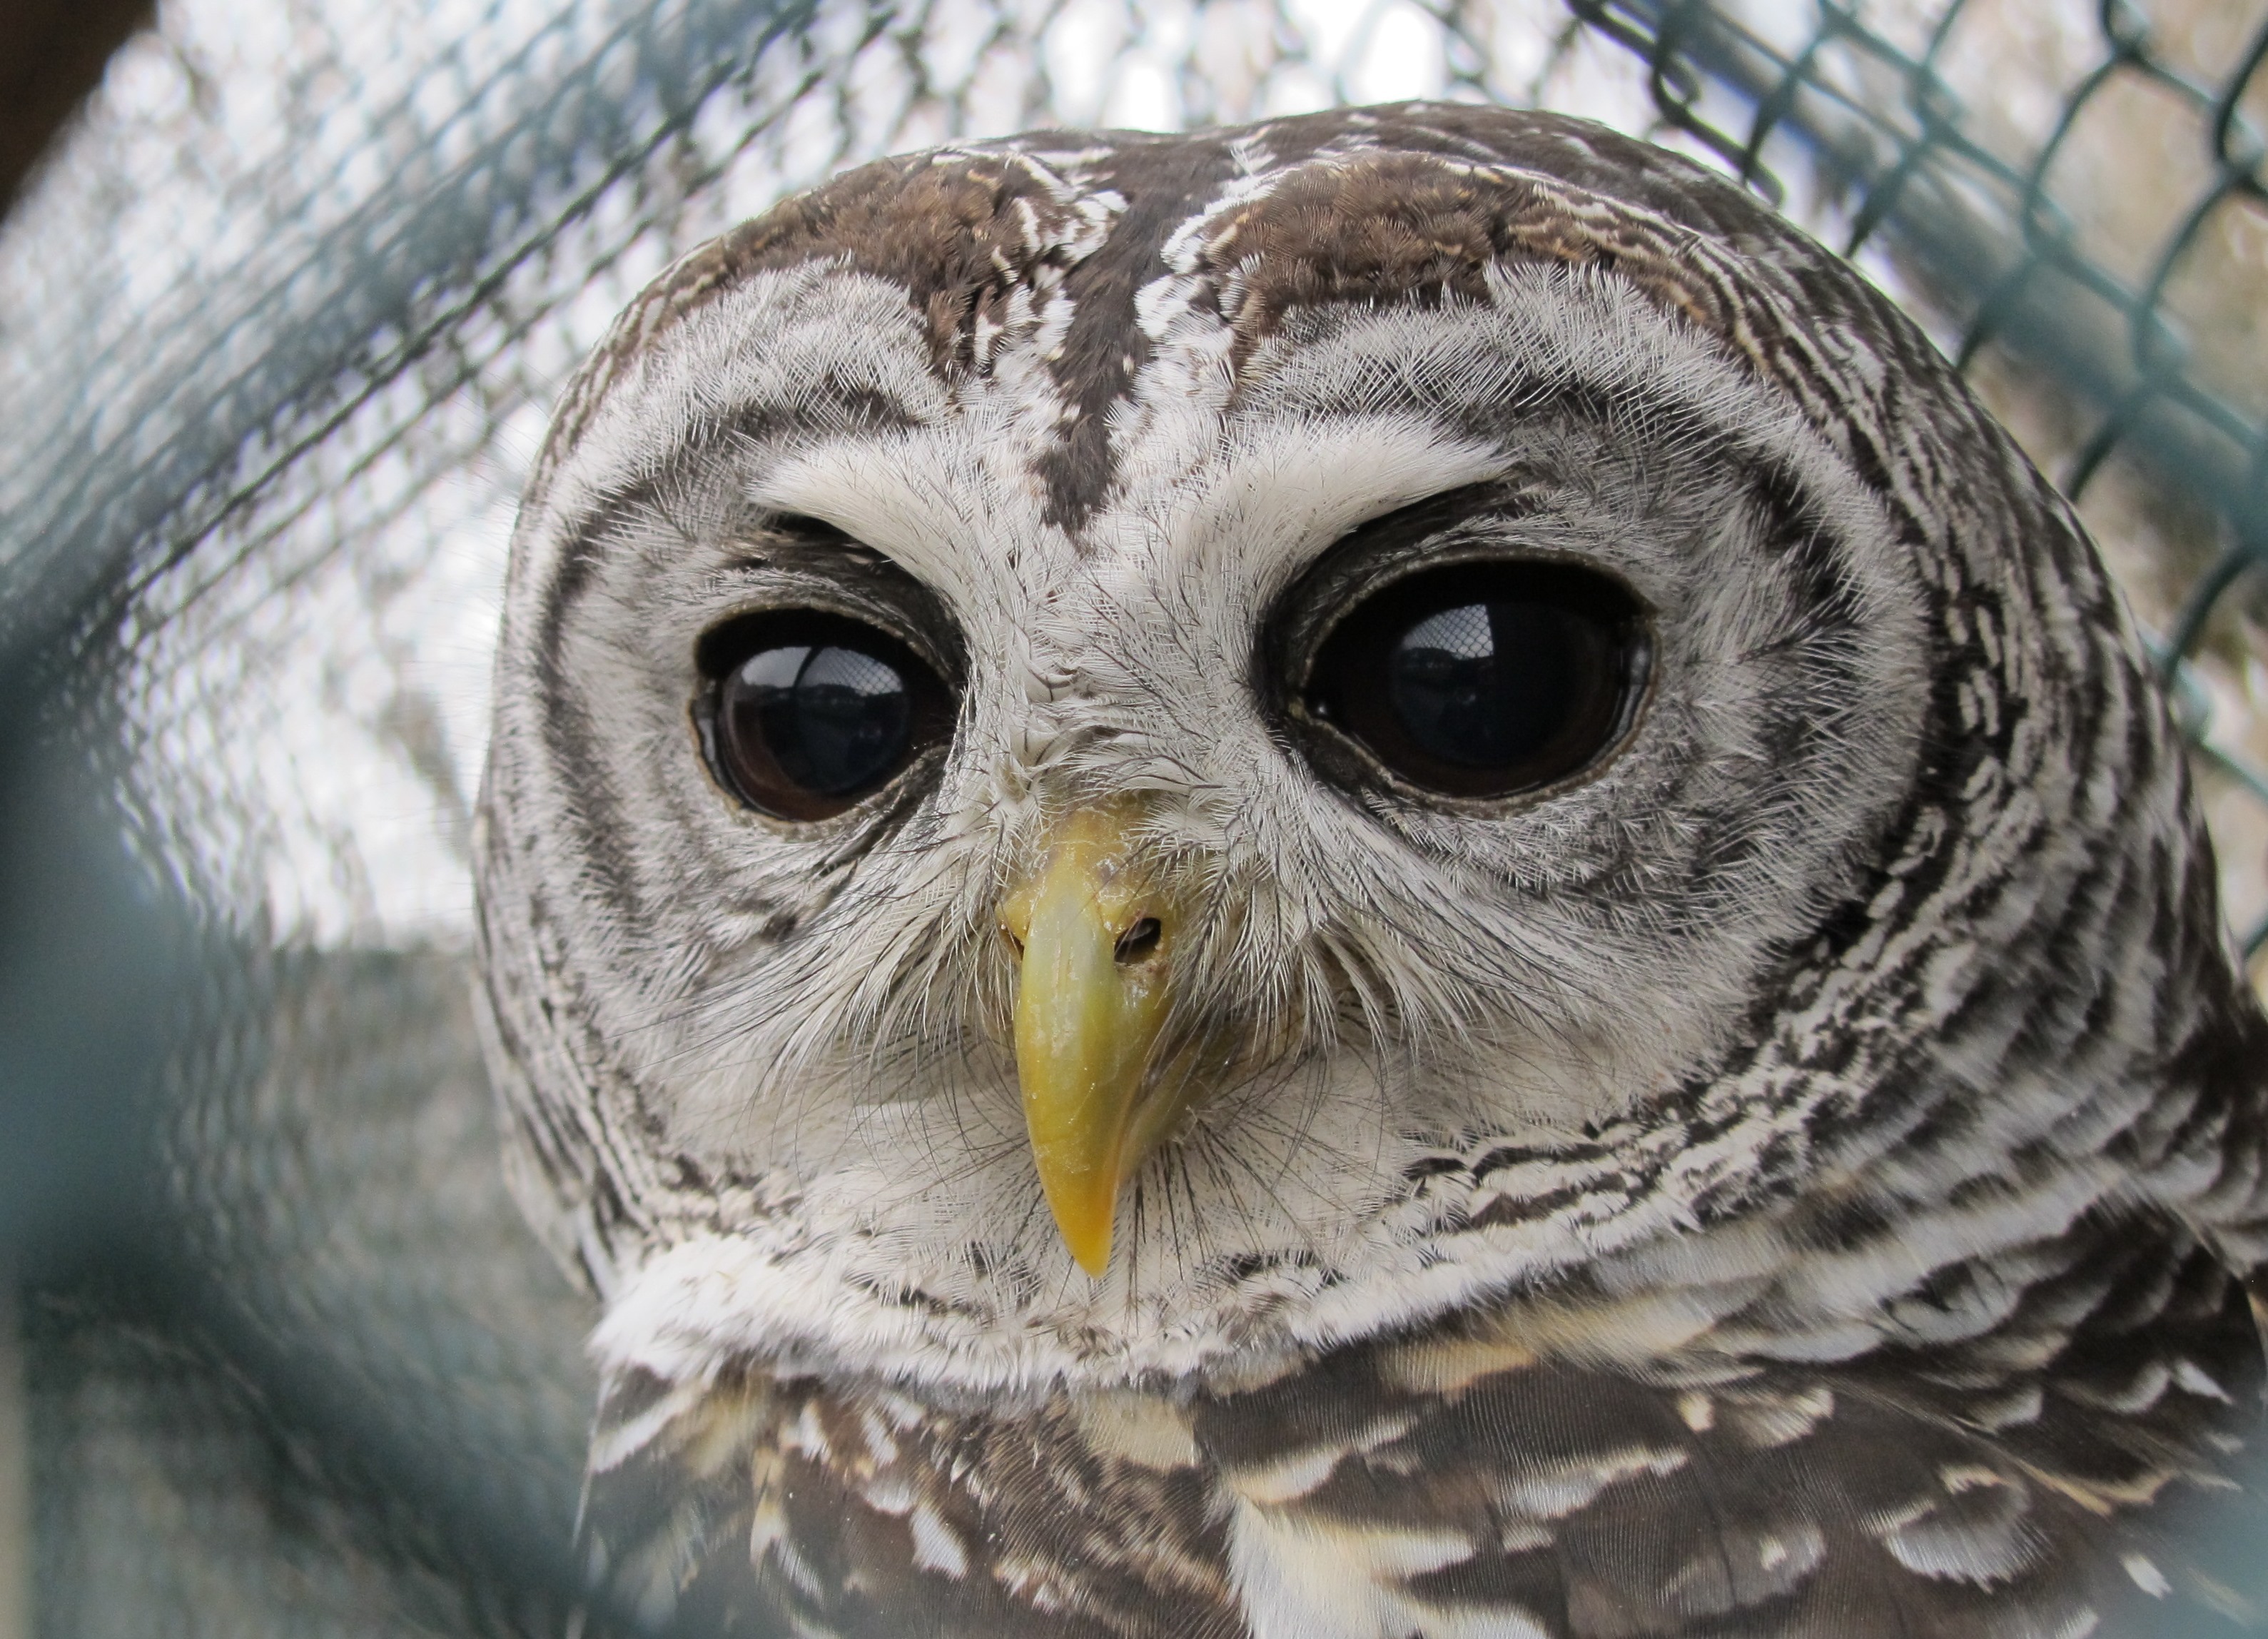
bird, wing, wildlife, beak, owl, fauna, bird of prey, close up, eyes, animals, vertebrate, grid, falcon, great grey owl, accipitriformes